Kražiai massacre

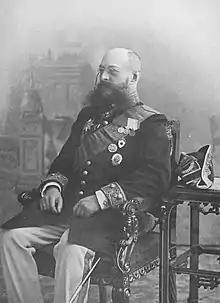
Governor of Kaunas who personally supervised the closure of the monastery church in Kražiai

After the Third Partition of the Polish–Lithuanian Commonwealth in 1795, Lithuania became part of the Russian Empire. In response to the failed uprisings in 1831 and 1863–1864, Tsarist authorities enacted various Russification policies, including the Lithuanian press ban and various restrictions on the Roman Catholic Church. The government often closed churches and chapels attached to manors or cemeteries as well as monasteries and their churches. In Samogitia, authorities closed some 46 Catholic monasteries, and 22 churches and chaples. In five towns (Dūkštas, Šešuoliai, Tytuvėnai, Kęstaičiai, and Kražiai) local residents attempted to protest and resist the closures. The monastery and church in Kęstaičiai were guarded by locals, but closed using a Cossack unit and demolished in 1887. According to the memoirs of Kražiai survivors, they had received tips from people involved in defending the Kęstaičiai monastery.